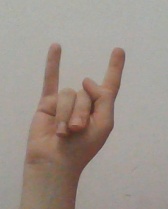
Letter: la